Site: saxony
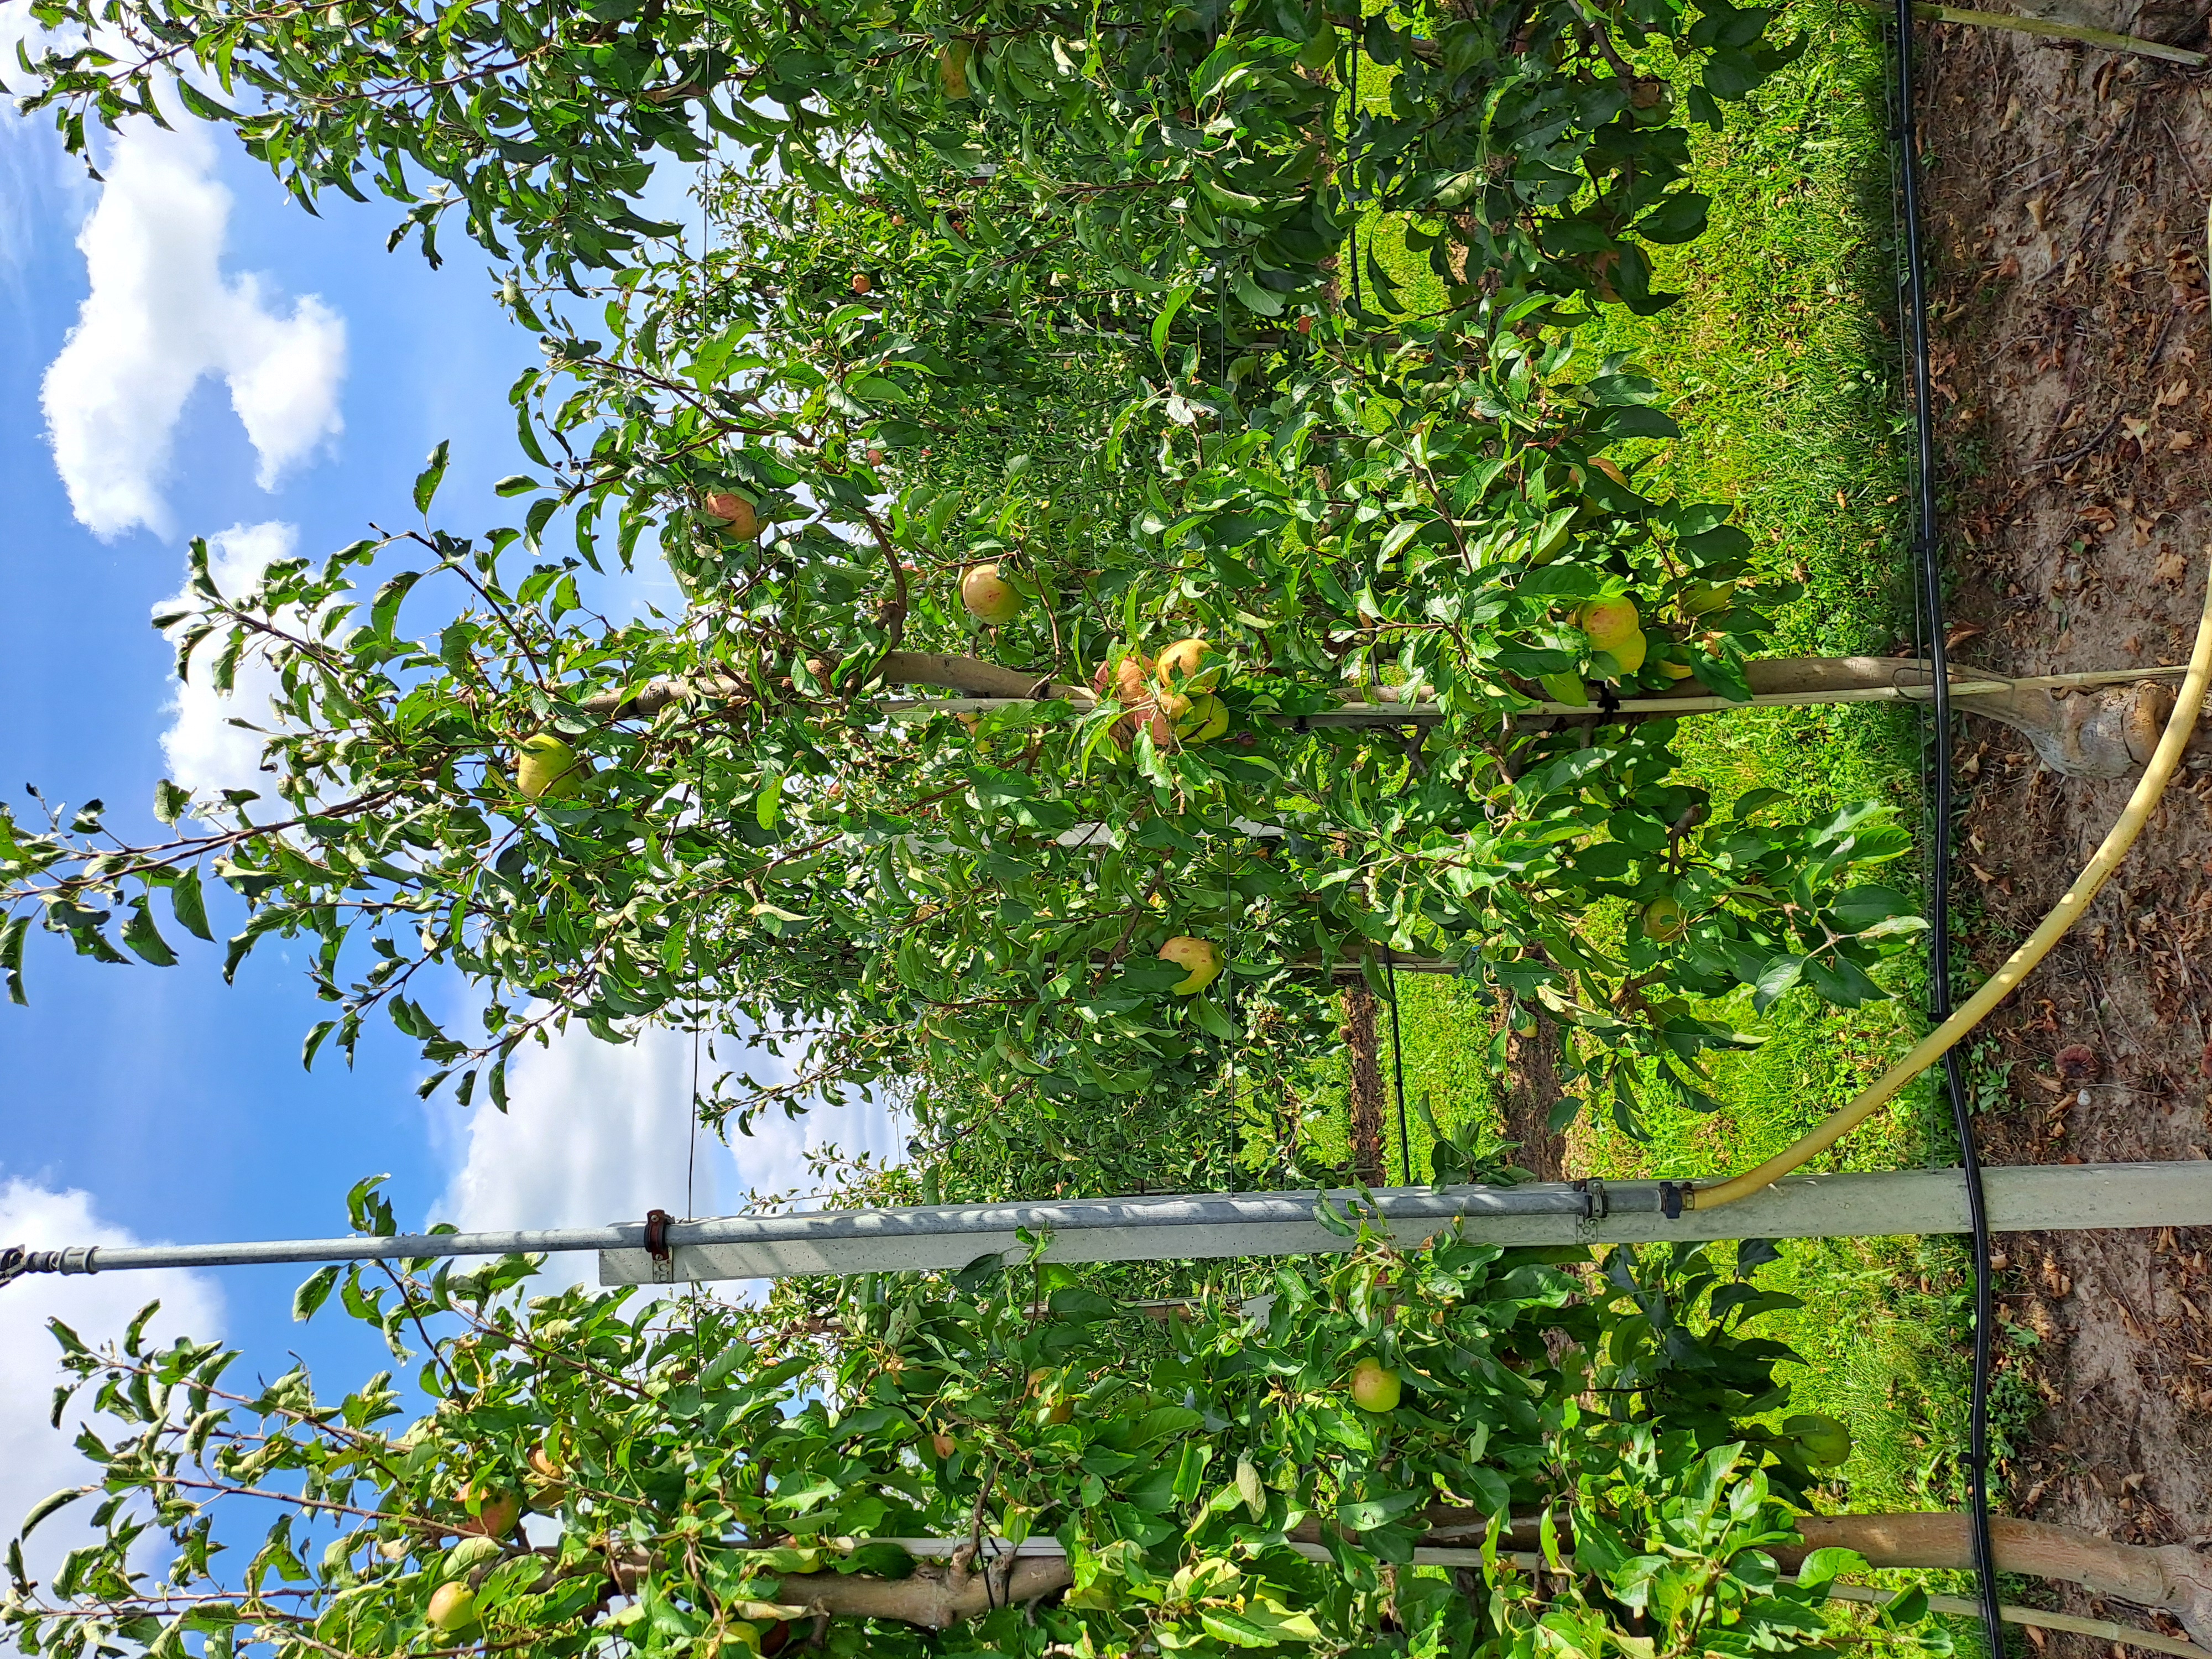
Growth stage (BBCH 85): Maturity of fruit and seed